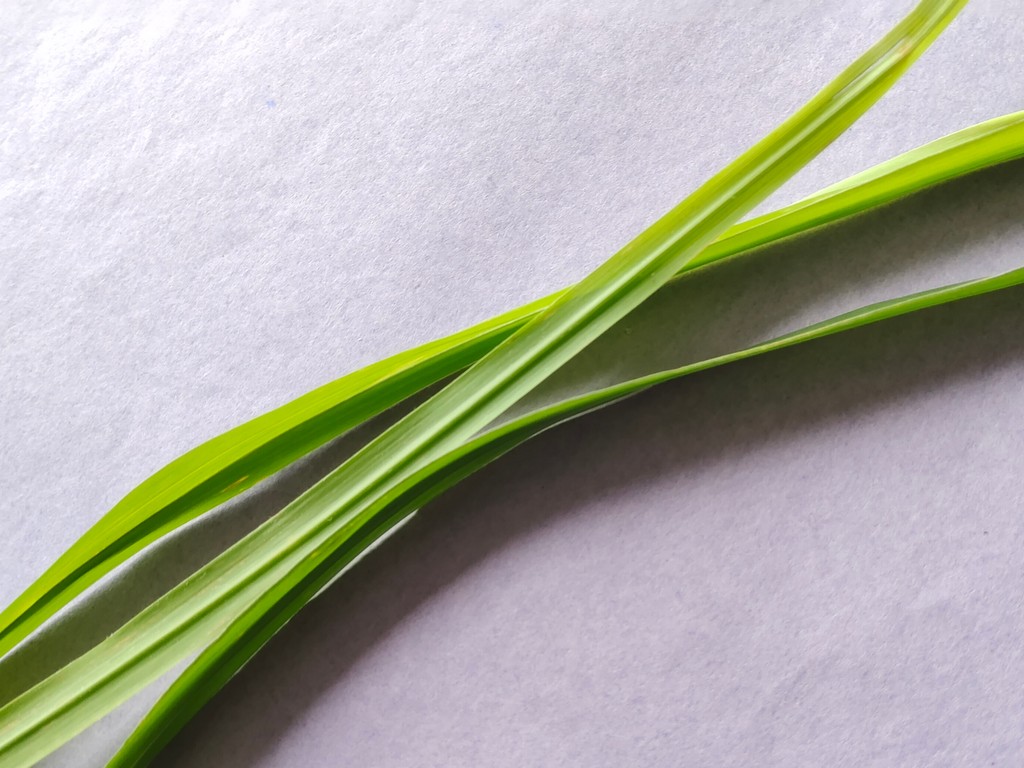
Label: Healthy